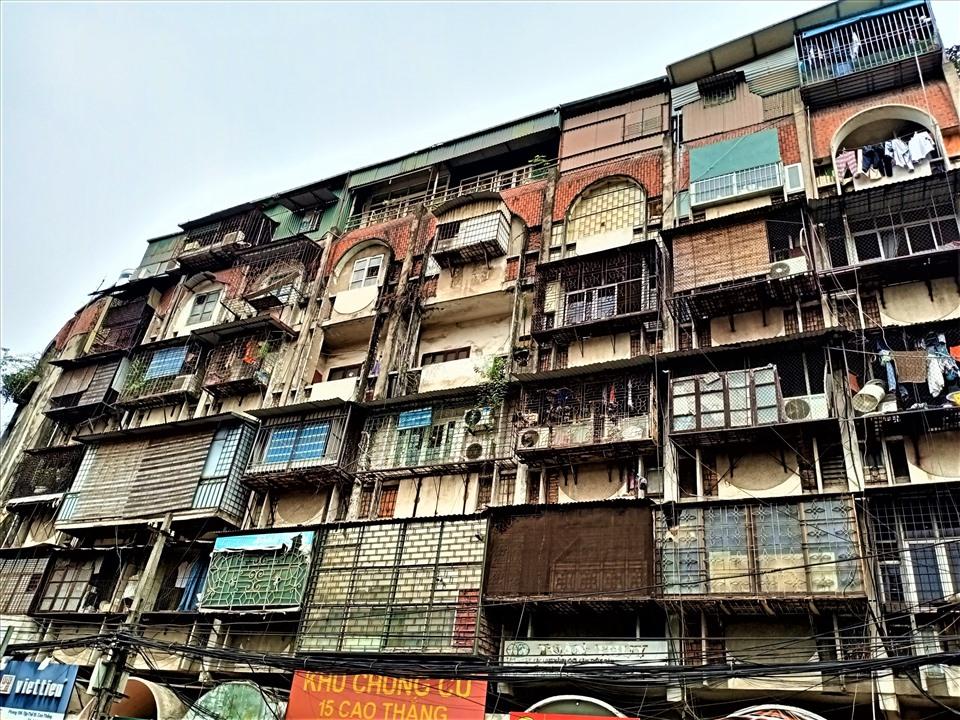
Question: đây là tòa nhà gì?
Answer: đây là một khu chung cư